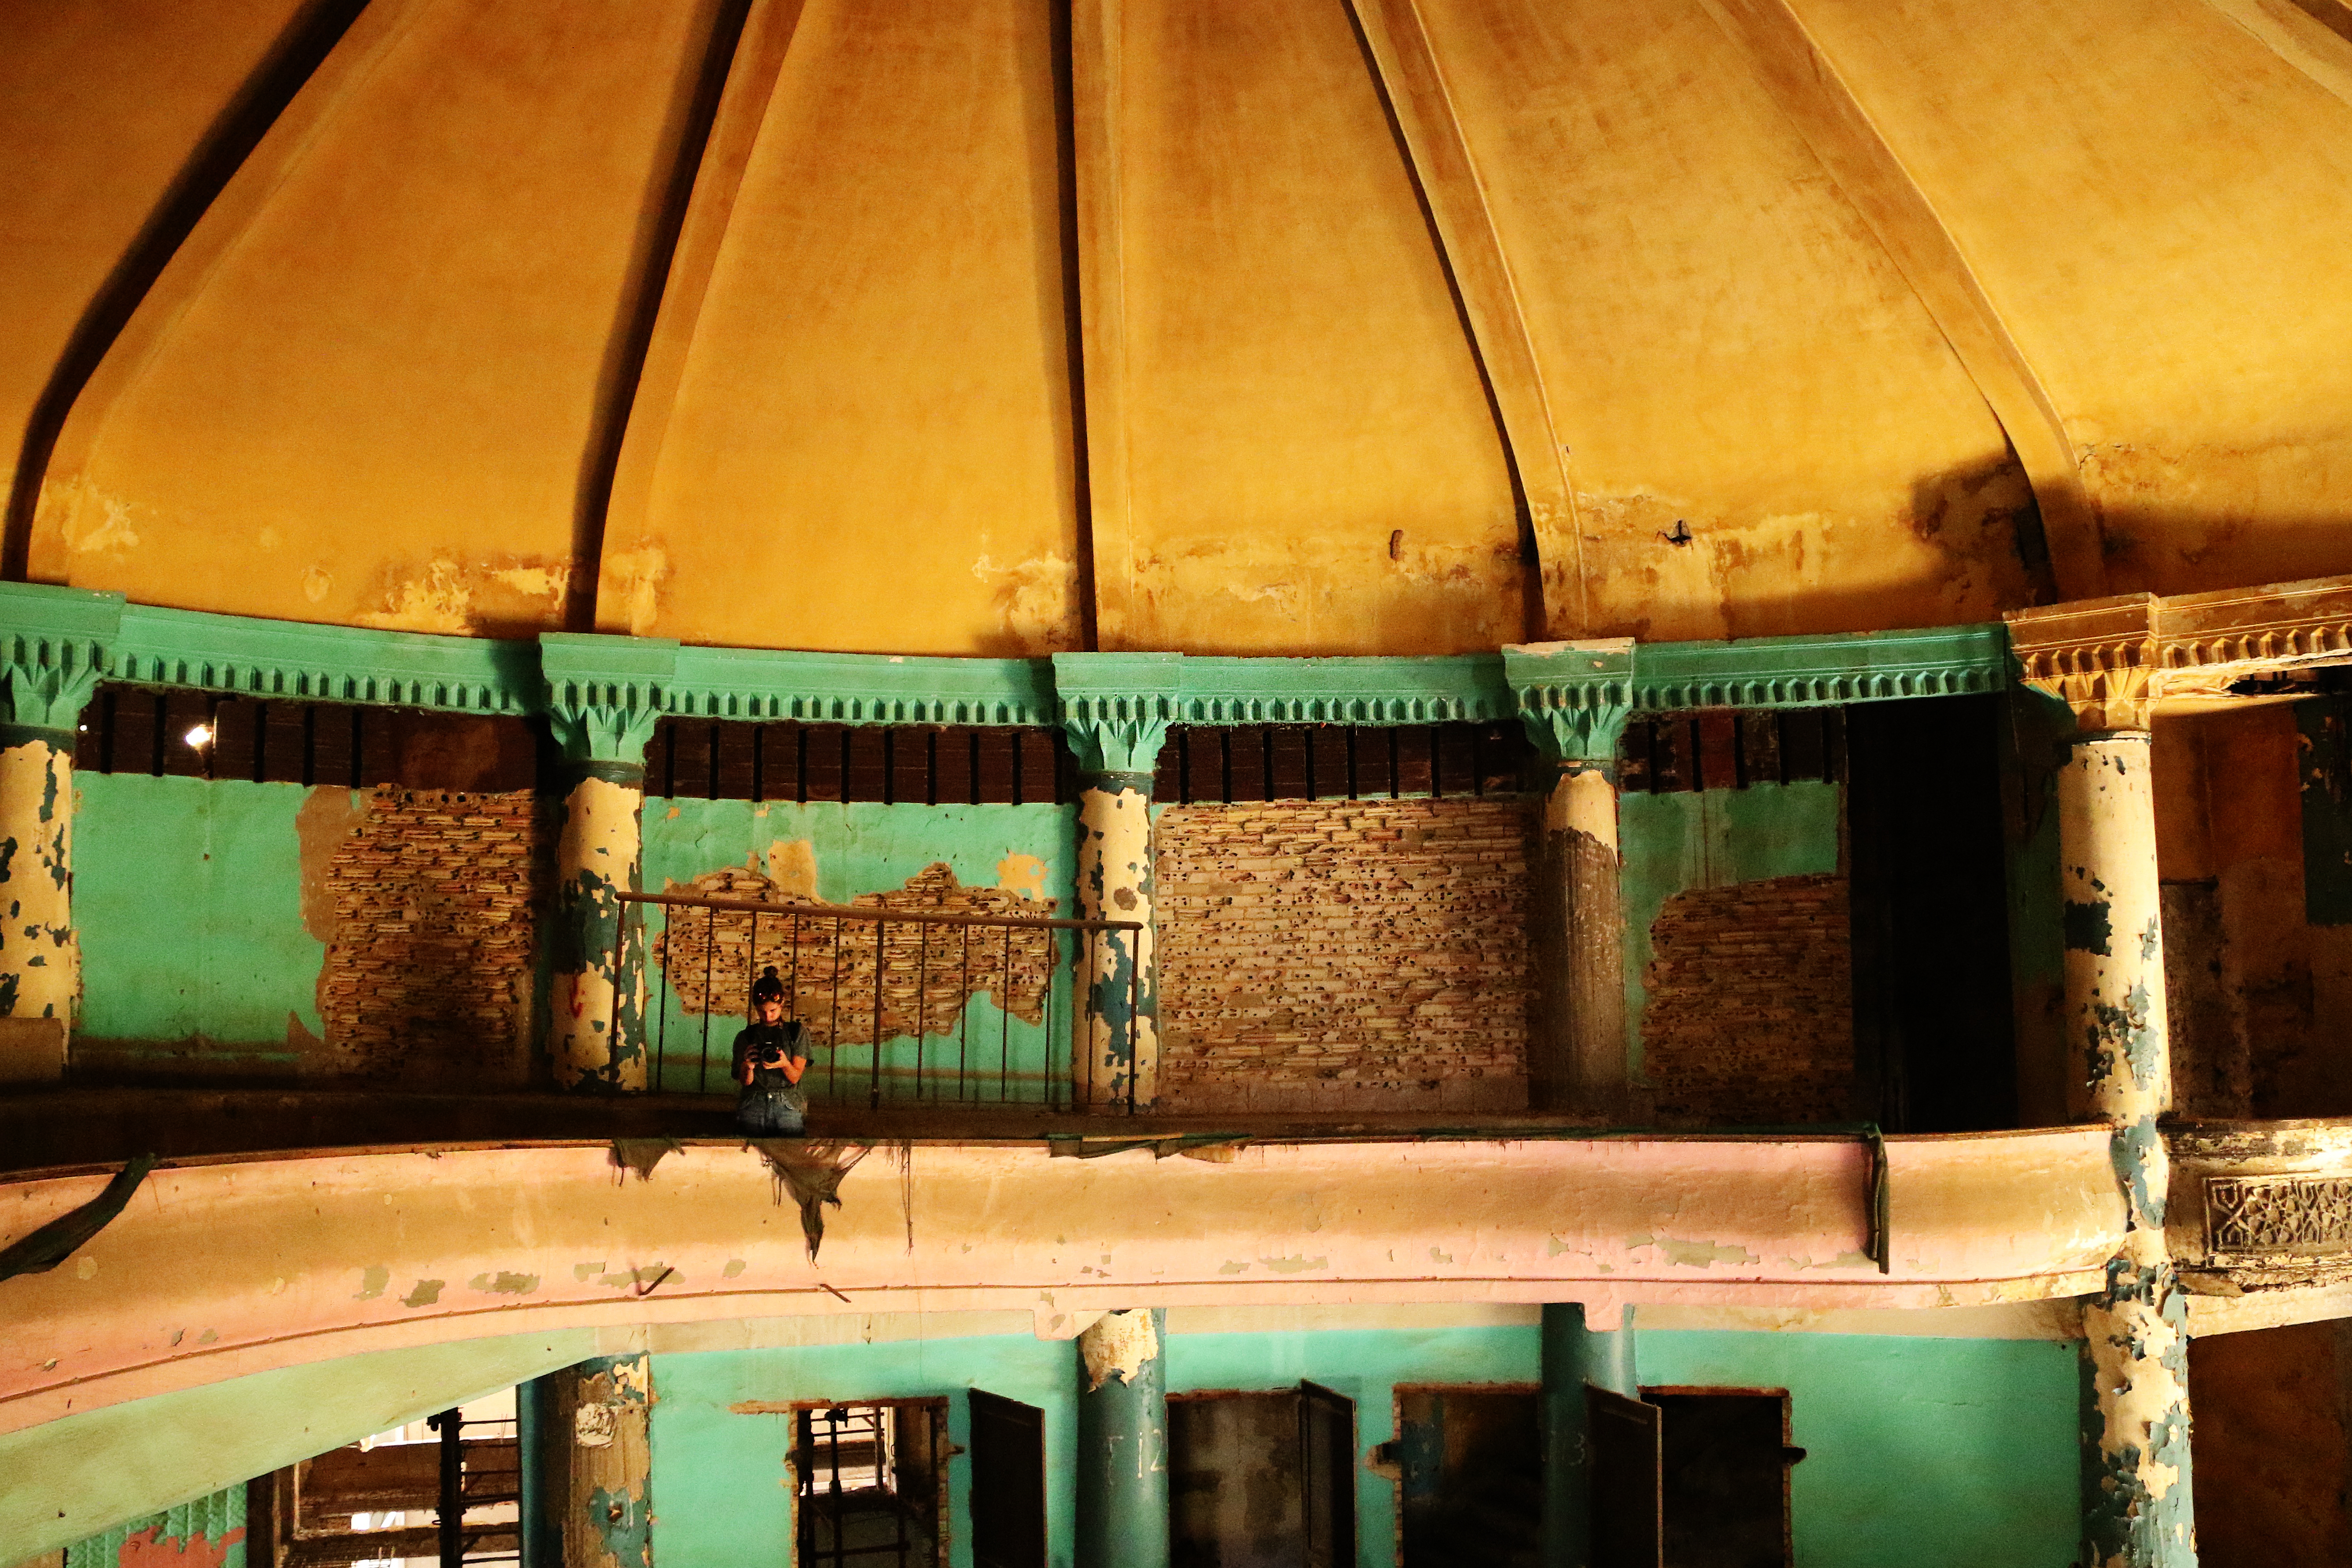
shade, building, wood, roof, Tints and shades, facade, house, leisure, ceiling, window, city, symmetry, landscape, night, fashion accessory, pattern, winter, awning, light fixture, daylighting